Oku-nakayama kōgen Station

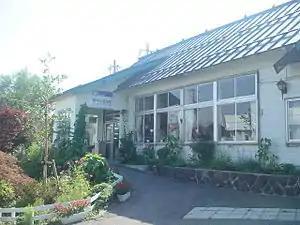
Oku-nakayama kōgen Station, October 2007

is a railway station on the Iwate Ginga Railway Line in the town of Ichinohe, Iwate Prefecture, Japan operated by the third-sector railway operator Iwate Ginga Railway Company.